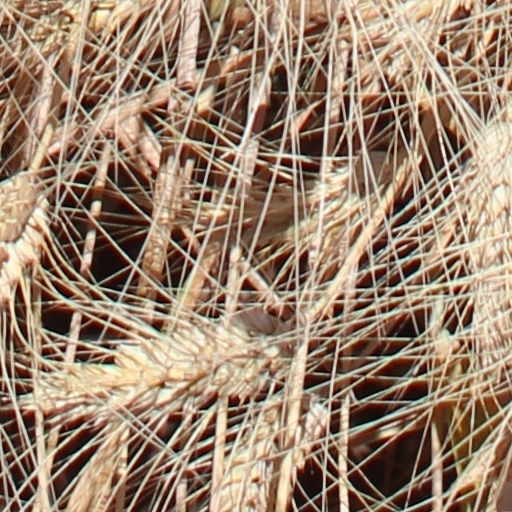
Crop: wheat